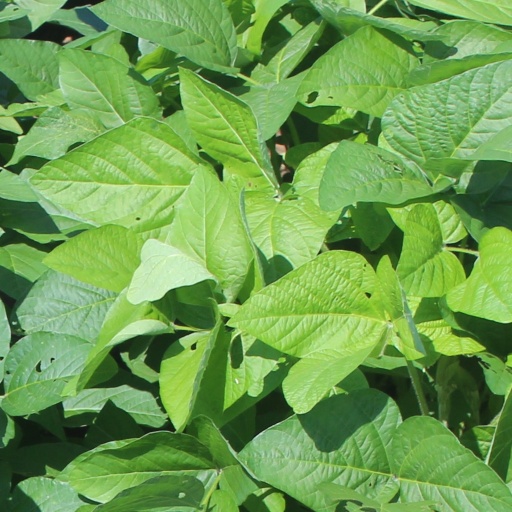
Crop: soybean